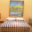
Label: bed